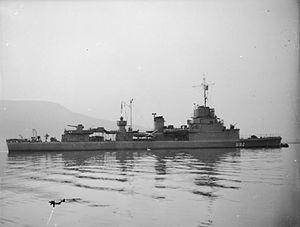
La classe Élan est une classe d'avisos dragueurs de mines. Prévus comme dragueurs de mines, ils ne seront jamais utilisés dans ce rôle, mais plutôt comme escorteurs. Construits entre 1936 et 1940, le premier entre en service juste avant le début de la Seconde Guerre mondiale.
La Capricieuse est un aviso de la classe Élan de la Marine nationale. Son numéro de coque était le A16/F745.
Cette liste présente les avisos « modernes » ayant été en service dans la Marine française.
La Boudeuse est un aviso de la classe Élan de la Marine nationale. Son numéro de coque a été successivement A62, A14, A18 puis F744.